Shanghai Pudong International Airport

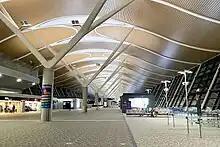
Interior of Terminal 2 in 2023

Terminal 1 was opened to public and officially opened on 1 October 1999 along with a runway and a cargo hub. It was built to handle the demand for traffic and to relieve Shanghai Hongqiao International Airport's traffic. The exterior of Terminal 1 is shaped like a seagull, and has 28 gates, 13 of which are double-decker gates. The capacity of Terminal 1 is 20 million passengers. It currently has 204 check-in counters, thirteen luggage conveying belts and covers an area of .